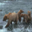
Label: bear